Wismut (company)

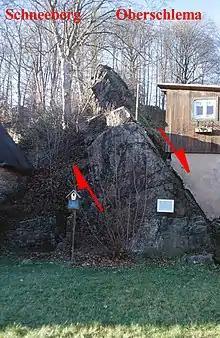
Roter Kamm fault in Bad Schlema: The hematite-quartz mineralised fault is the geological boundary between the Schneeberg and Schlema-Alberoda deposits.

This ore field was the largest deposit in the Ore Mountains. It is situated about 20 km south of Zwickau in the western Ore Mountains. Schneeberg was an important mining center since the 15th century, producing silver, cobalt, nickel and bismuth, and the town of Oberschlema was known for its strongest naturally occurring radioactive waters at the beginning of the 20th century. A radium health center was established in the town in 1914.